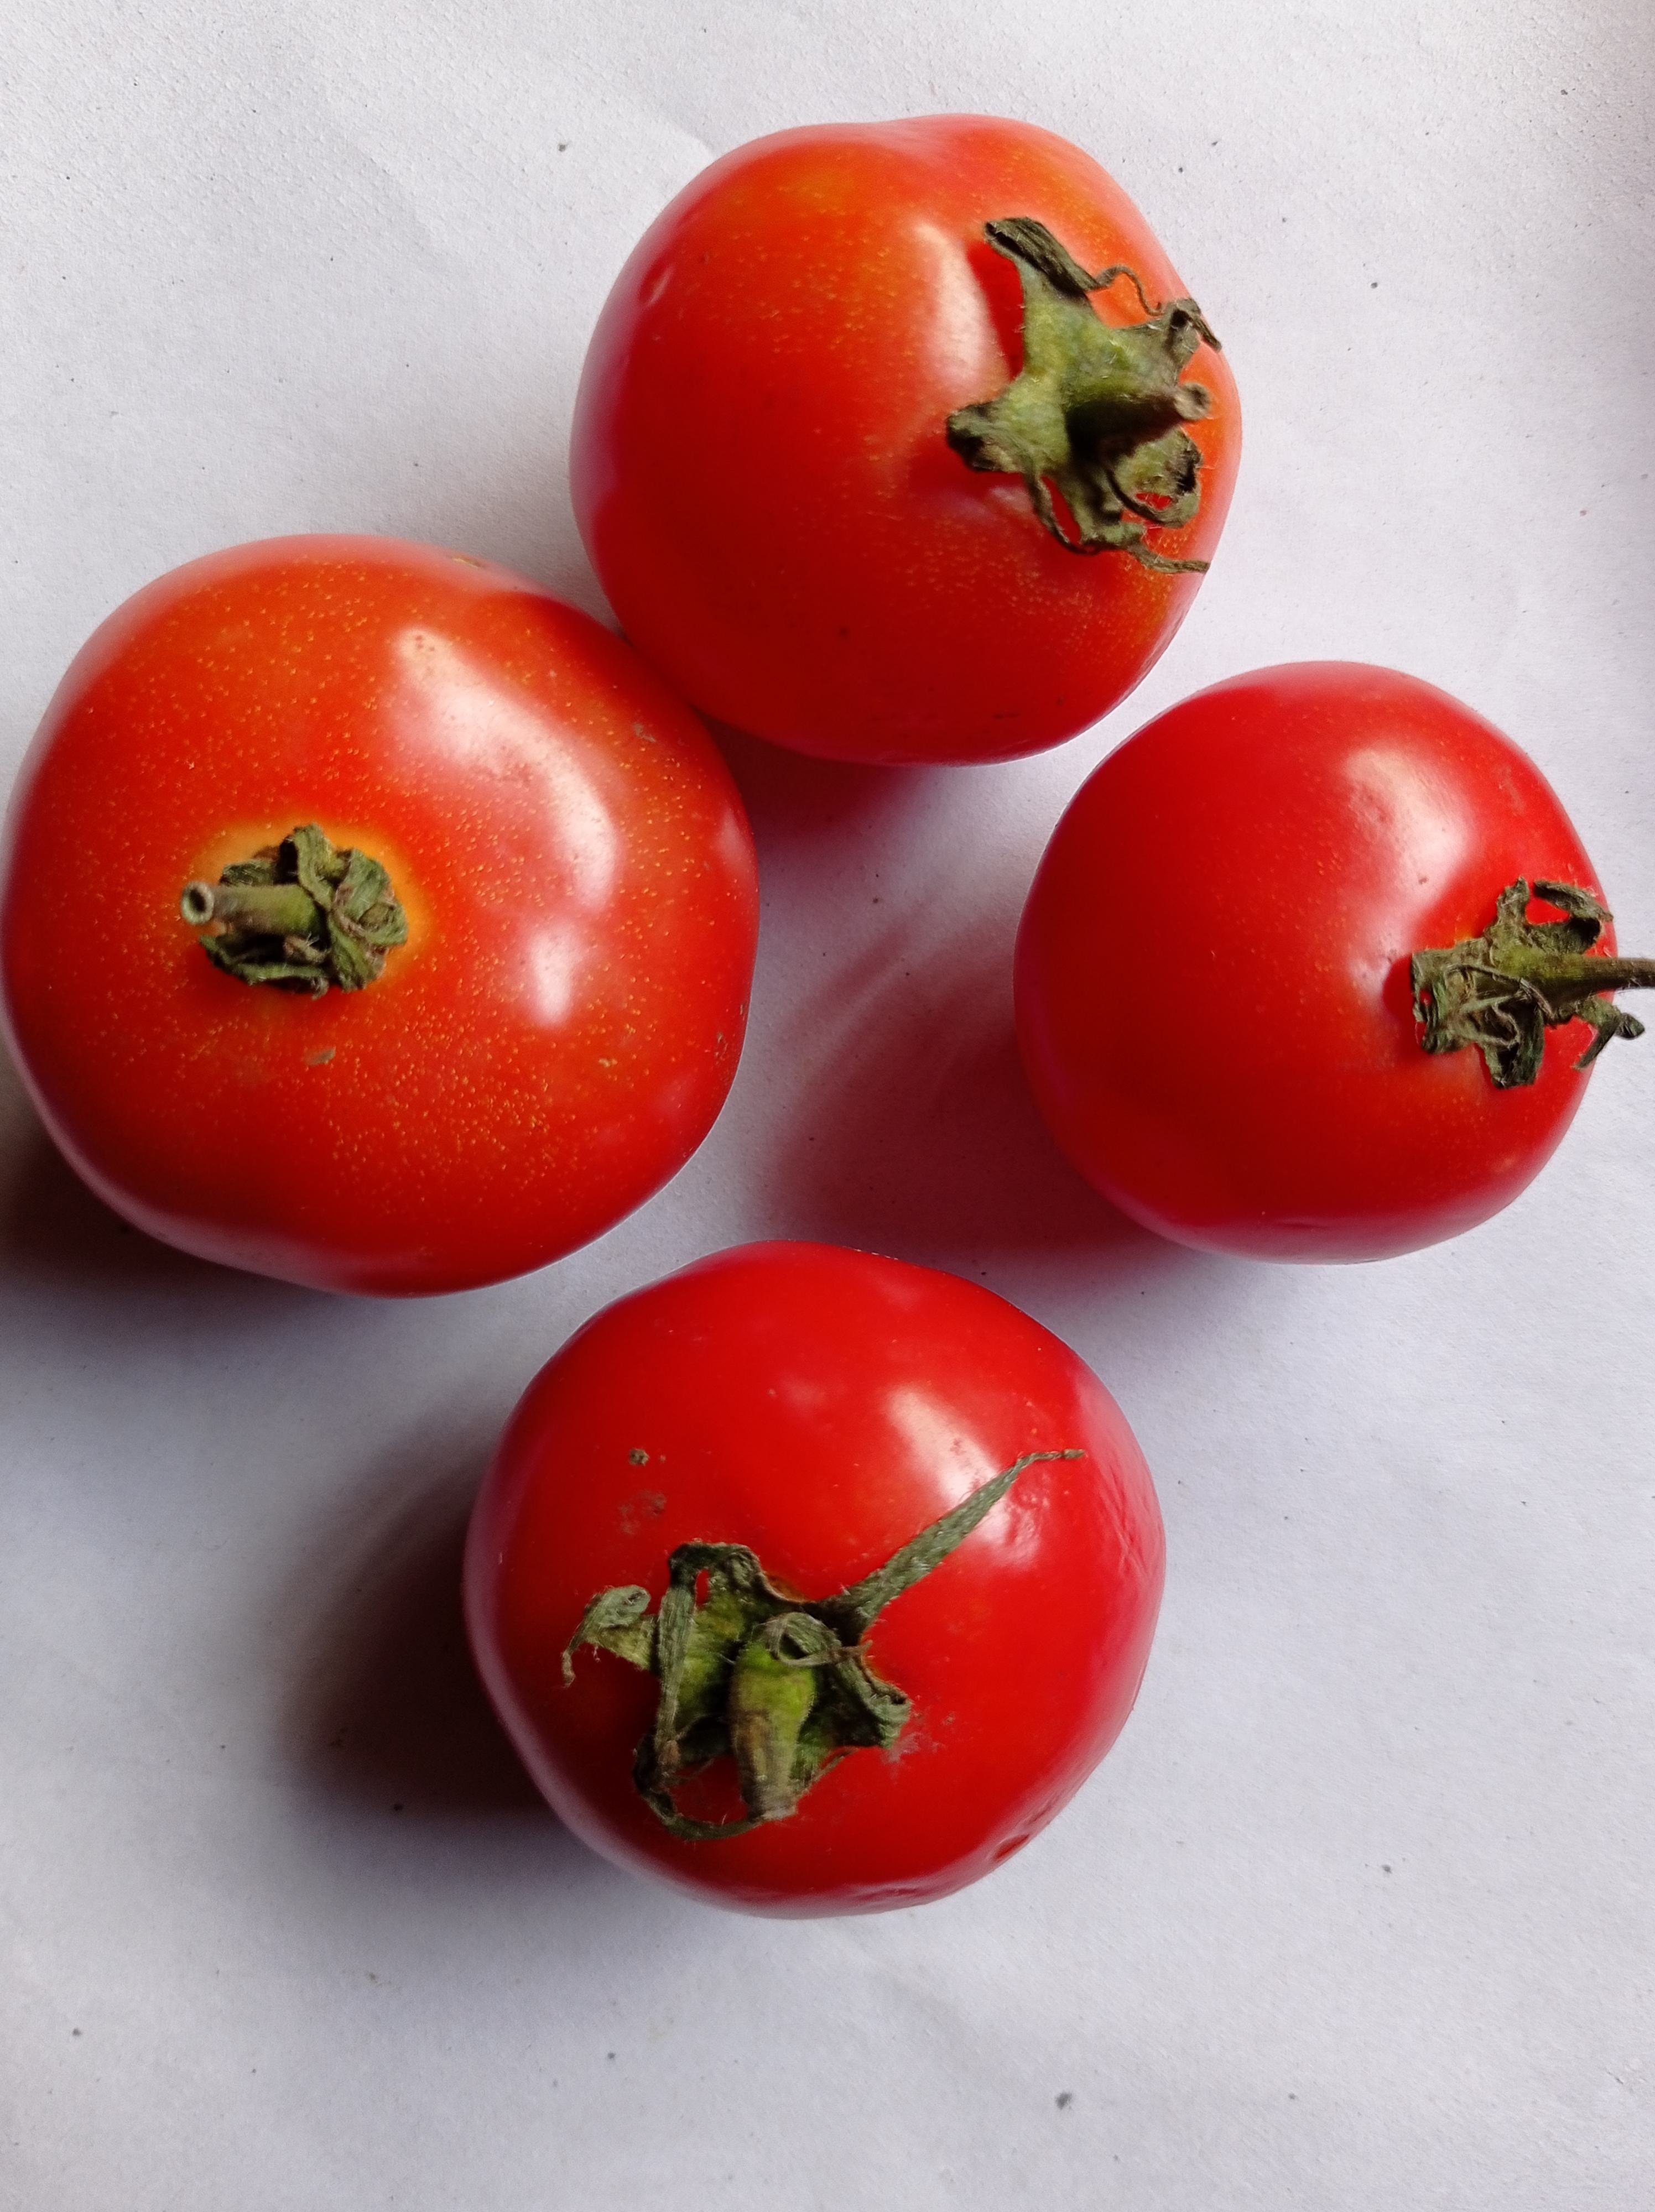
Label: Fresh